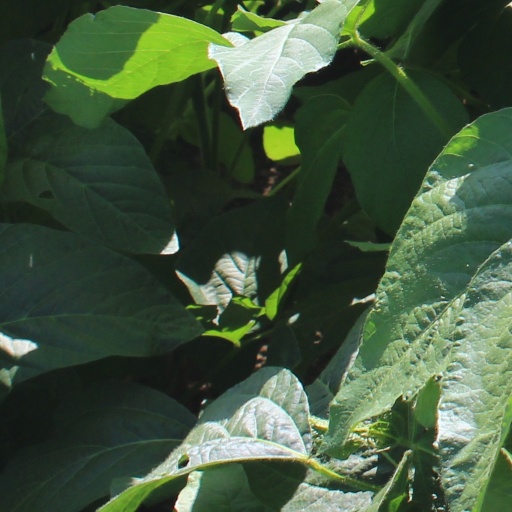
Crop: soybean